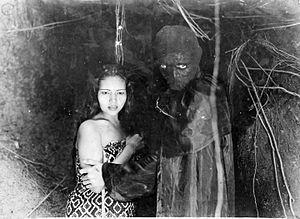
Roekiah, née en 1917 à Bandung et morte le 2 septembre 1945, souvent créditée en tant que Miss Roekiah, est une chanteuse de keroncong et une actrice de cinéma célèbre en Indonésie.